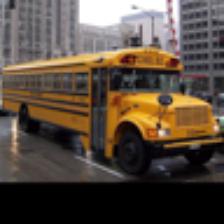
Label: NonHuman